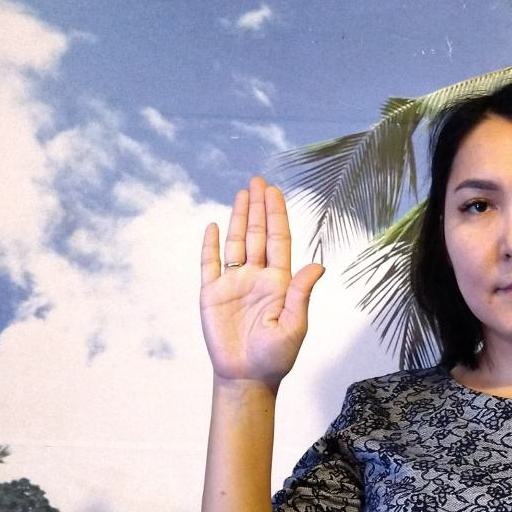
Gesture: stop